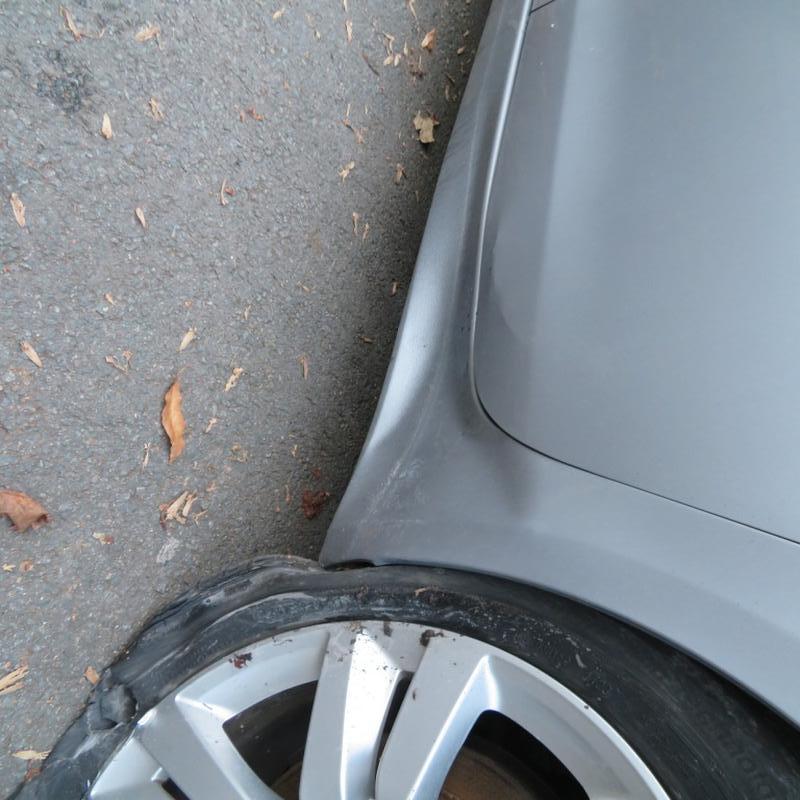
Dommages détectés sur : aile avant droite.
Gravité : mineur